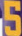
Number: 5